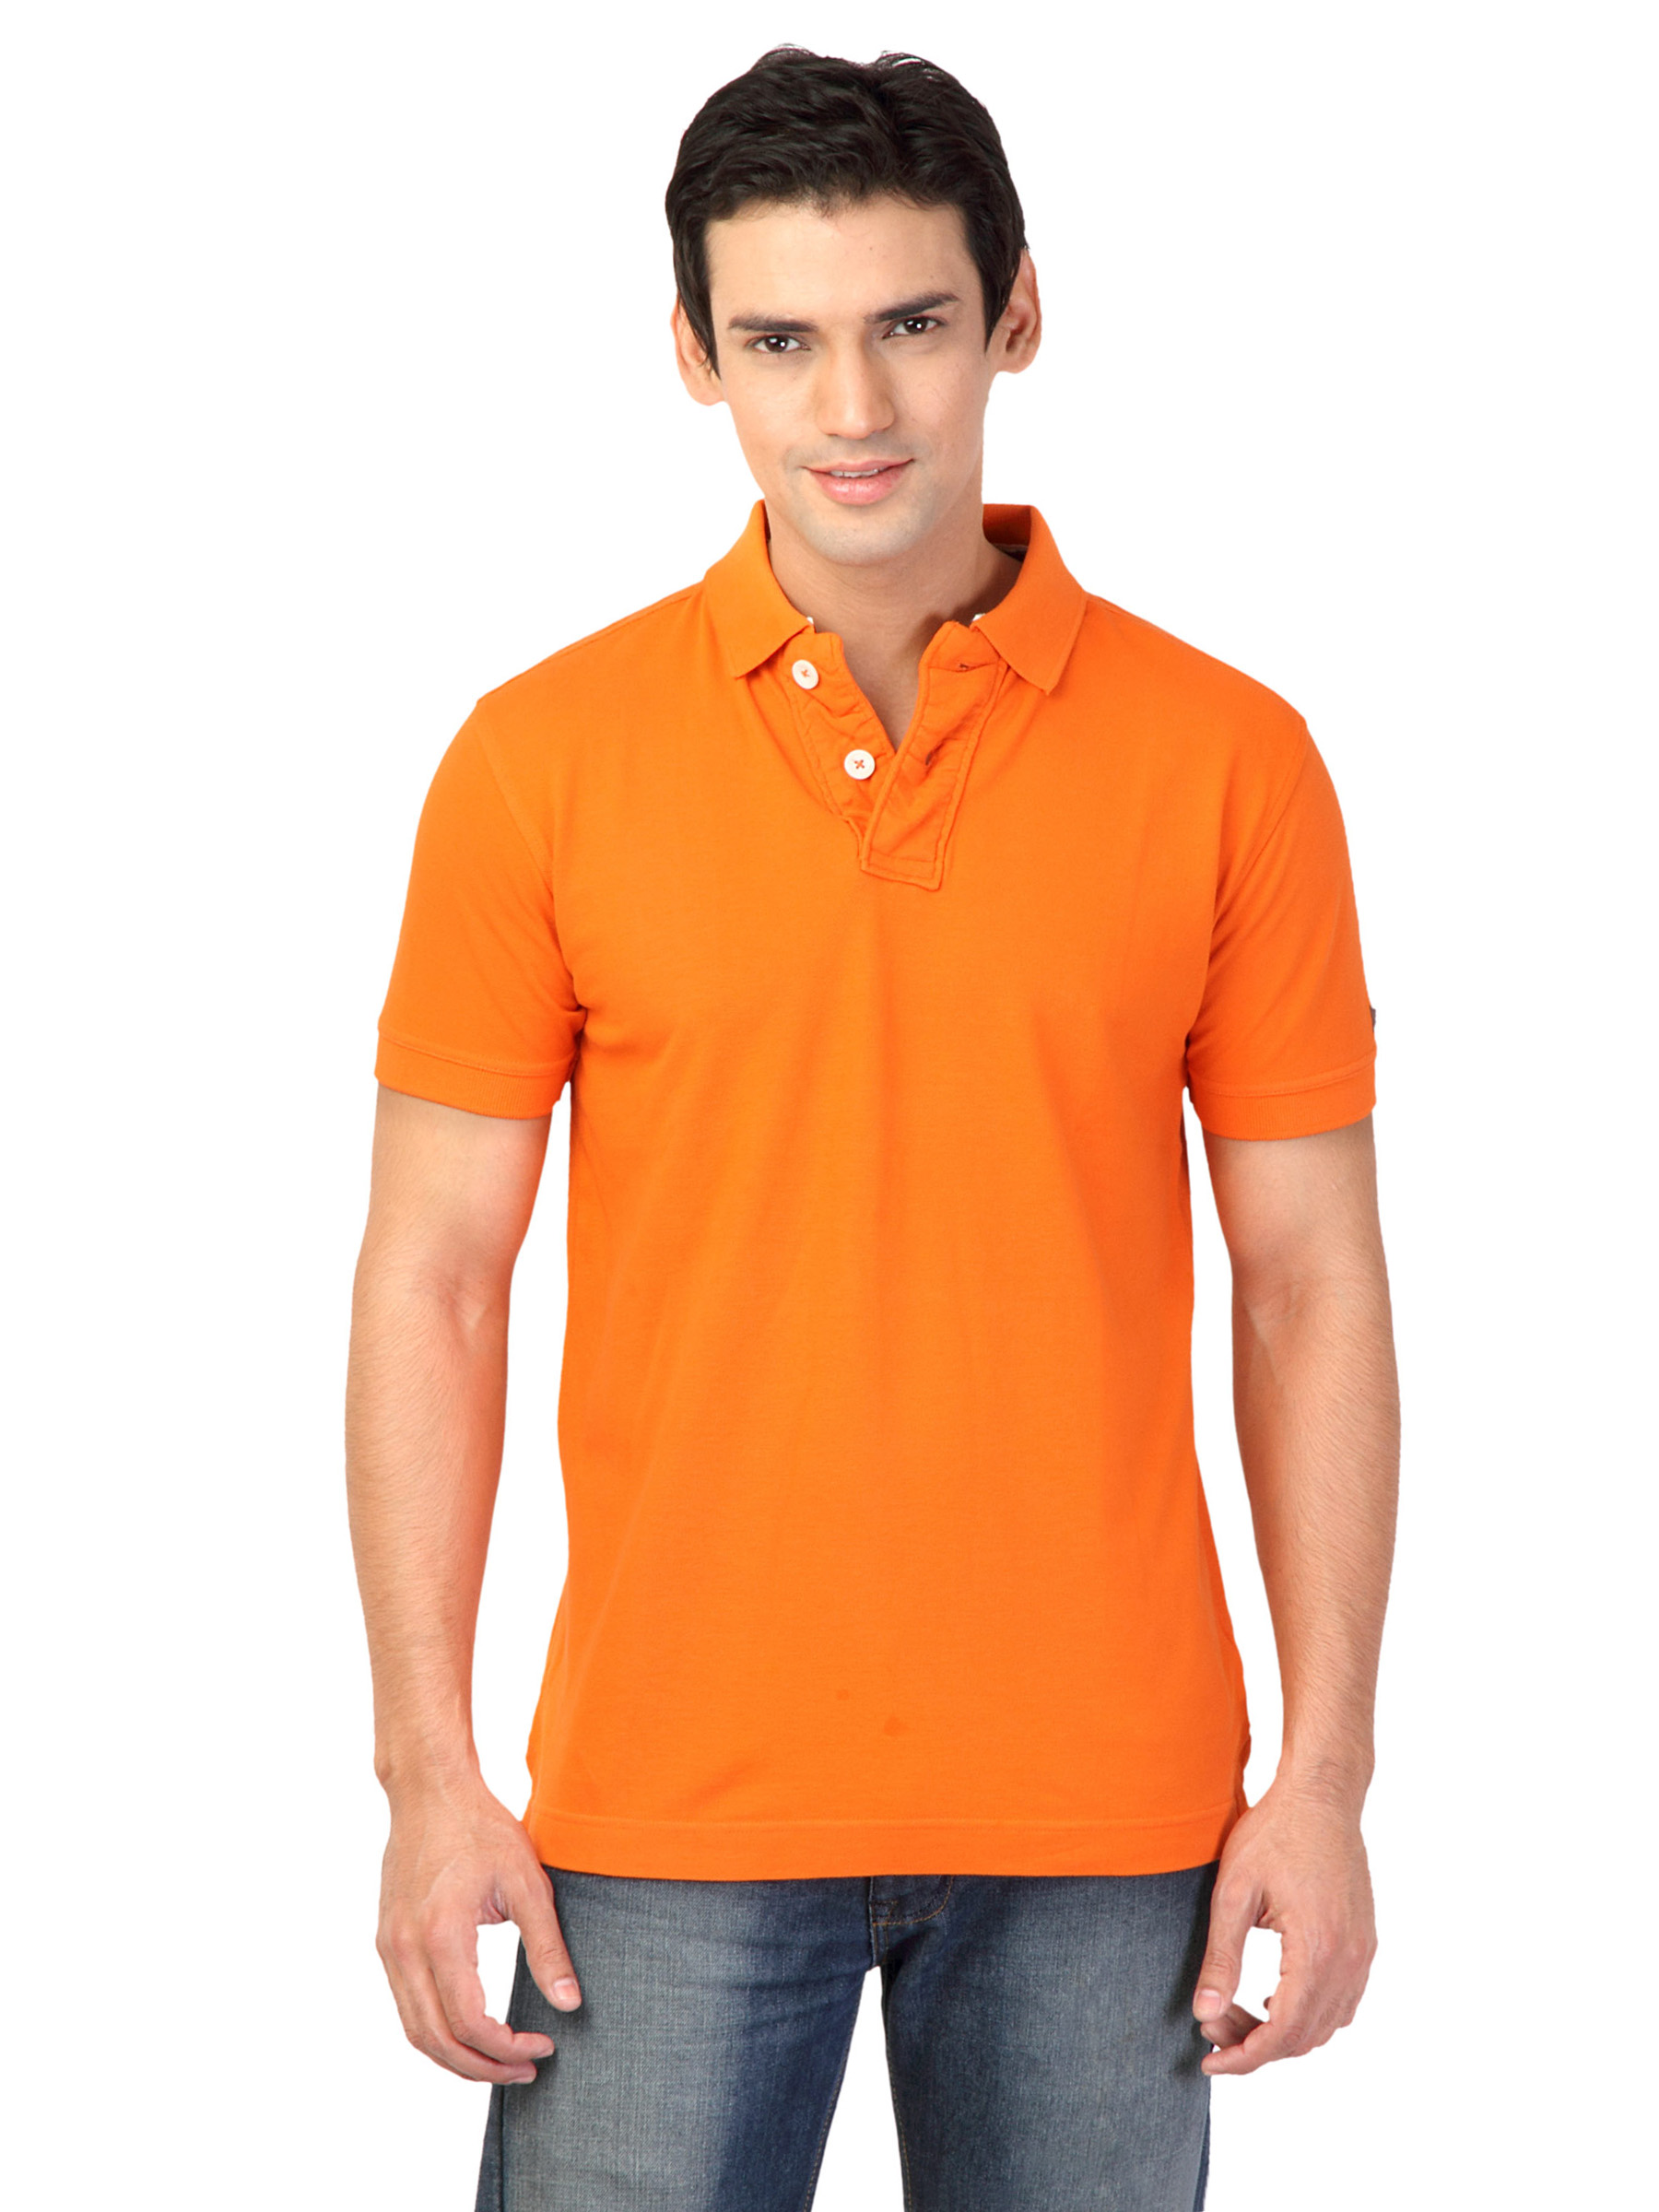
Basics Men Orange Polo T-shirt
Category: Apparel / Topwear / Tshirts
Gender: Men
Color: Orange
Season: Summer 2013
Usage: Casual